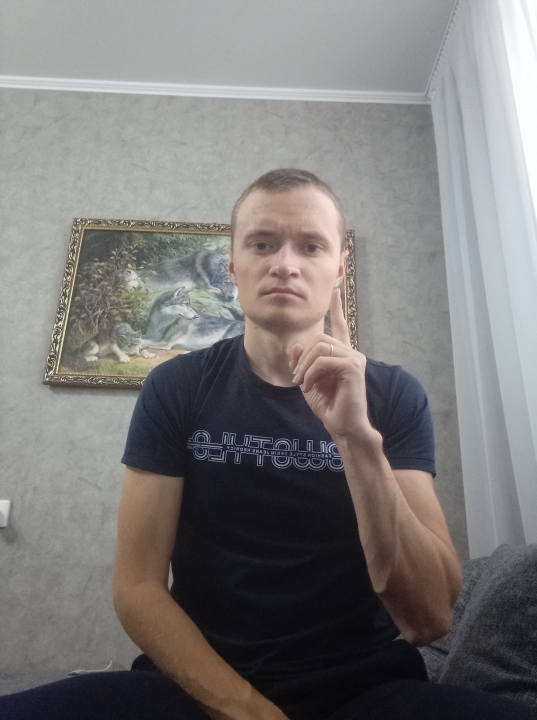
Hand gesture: one